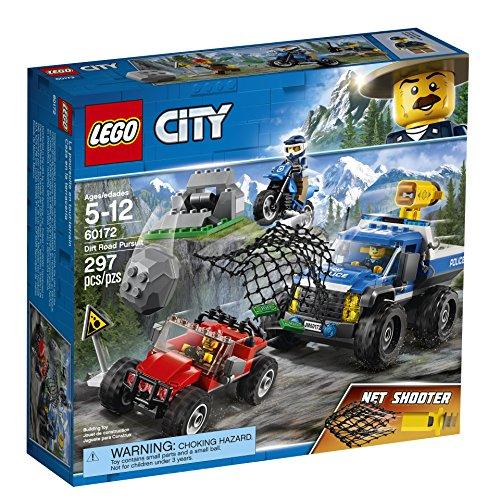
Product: LEGO City Dirt Road Pursuit 60172 Building Kit (297 Pieces)
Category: Toys & Games | Building Toys
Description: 297 pieces – Police 4x4 toy truck building set for boys and girls between the ages of 5 and 12.
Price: $29.00
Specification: ProductDimensions:11.1x10.3x3inches|ItemWeight:1.28pounds|ShippingWeight:1.35pounds(Viewshippingratesandpolicies)|DomesticShipping:ItemcanbeshippedwithinU.S.|InternationalShipping:Thisitemisnoteligibleforinternationalshipping.LearnMore|ASIN:B075NV4PVY|Californiaresidents:ClickhereforProposition65warning|Itemmodelnumber:6209768|Manufacturerrecommendedage:5-12years